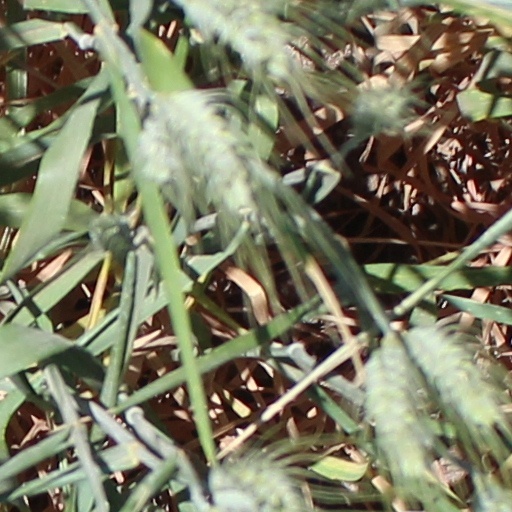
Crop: wheat